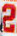
Number: 2